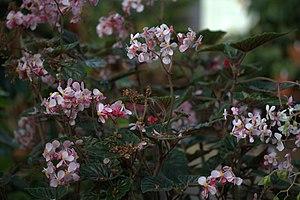
Begonia incarnata est une espèce de plantes de la famille des Begoniaceae. Ce bégonia est originaire du Mexique. L'espèce fait partie de la section Knesebeckia. Elle a été décrite en 1828 par Heinrich Friedrich Link et Christoph Friedrich Otto. L'épithète spécifique incarnata signifie « incarnat », couleur chair.
Les bégonias sont des plantes à fleurs du genre Begonia qui représente la quasi-totalité de la famille des Bégoniacées, avec plus de 1 800 espèces. Celles-ci sont la plupart du temps facilement reconnaissables à leurs feuilles asymétriques et aux fragiles fleurs à minuscule cœur jaune, parfois très dissemblables sur un même pied, selon qu'elles sont mâles ou femelles, puisque ce sont des plantes monoïques strictes ; tandis que les autres caractères apparaissent au contraire très variables d'une espèce à l'autre, tant la forme et la couleur du feuillage et des fleurs, que par le port ou la hauteur, qui s'échelonne de quelques centimètres à 3 ou 4 mètres. À ces espèces botaniques, il faut ajouter presque autant d'hybrides et de multiples cultivars horticoles.